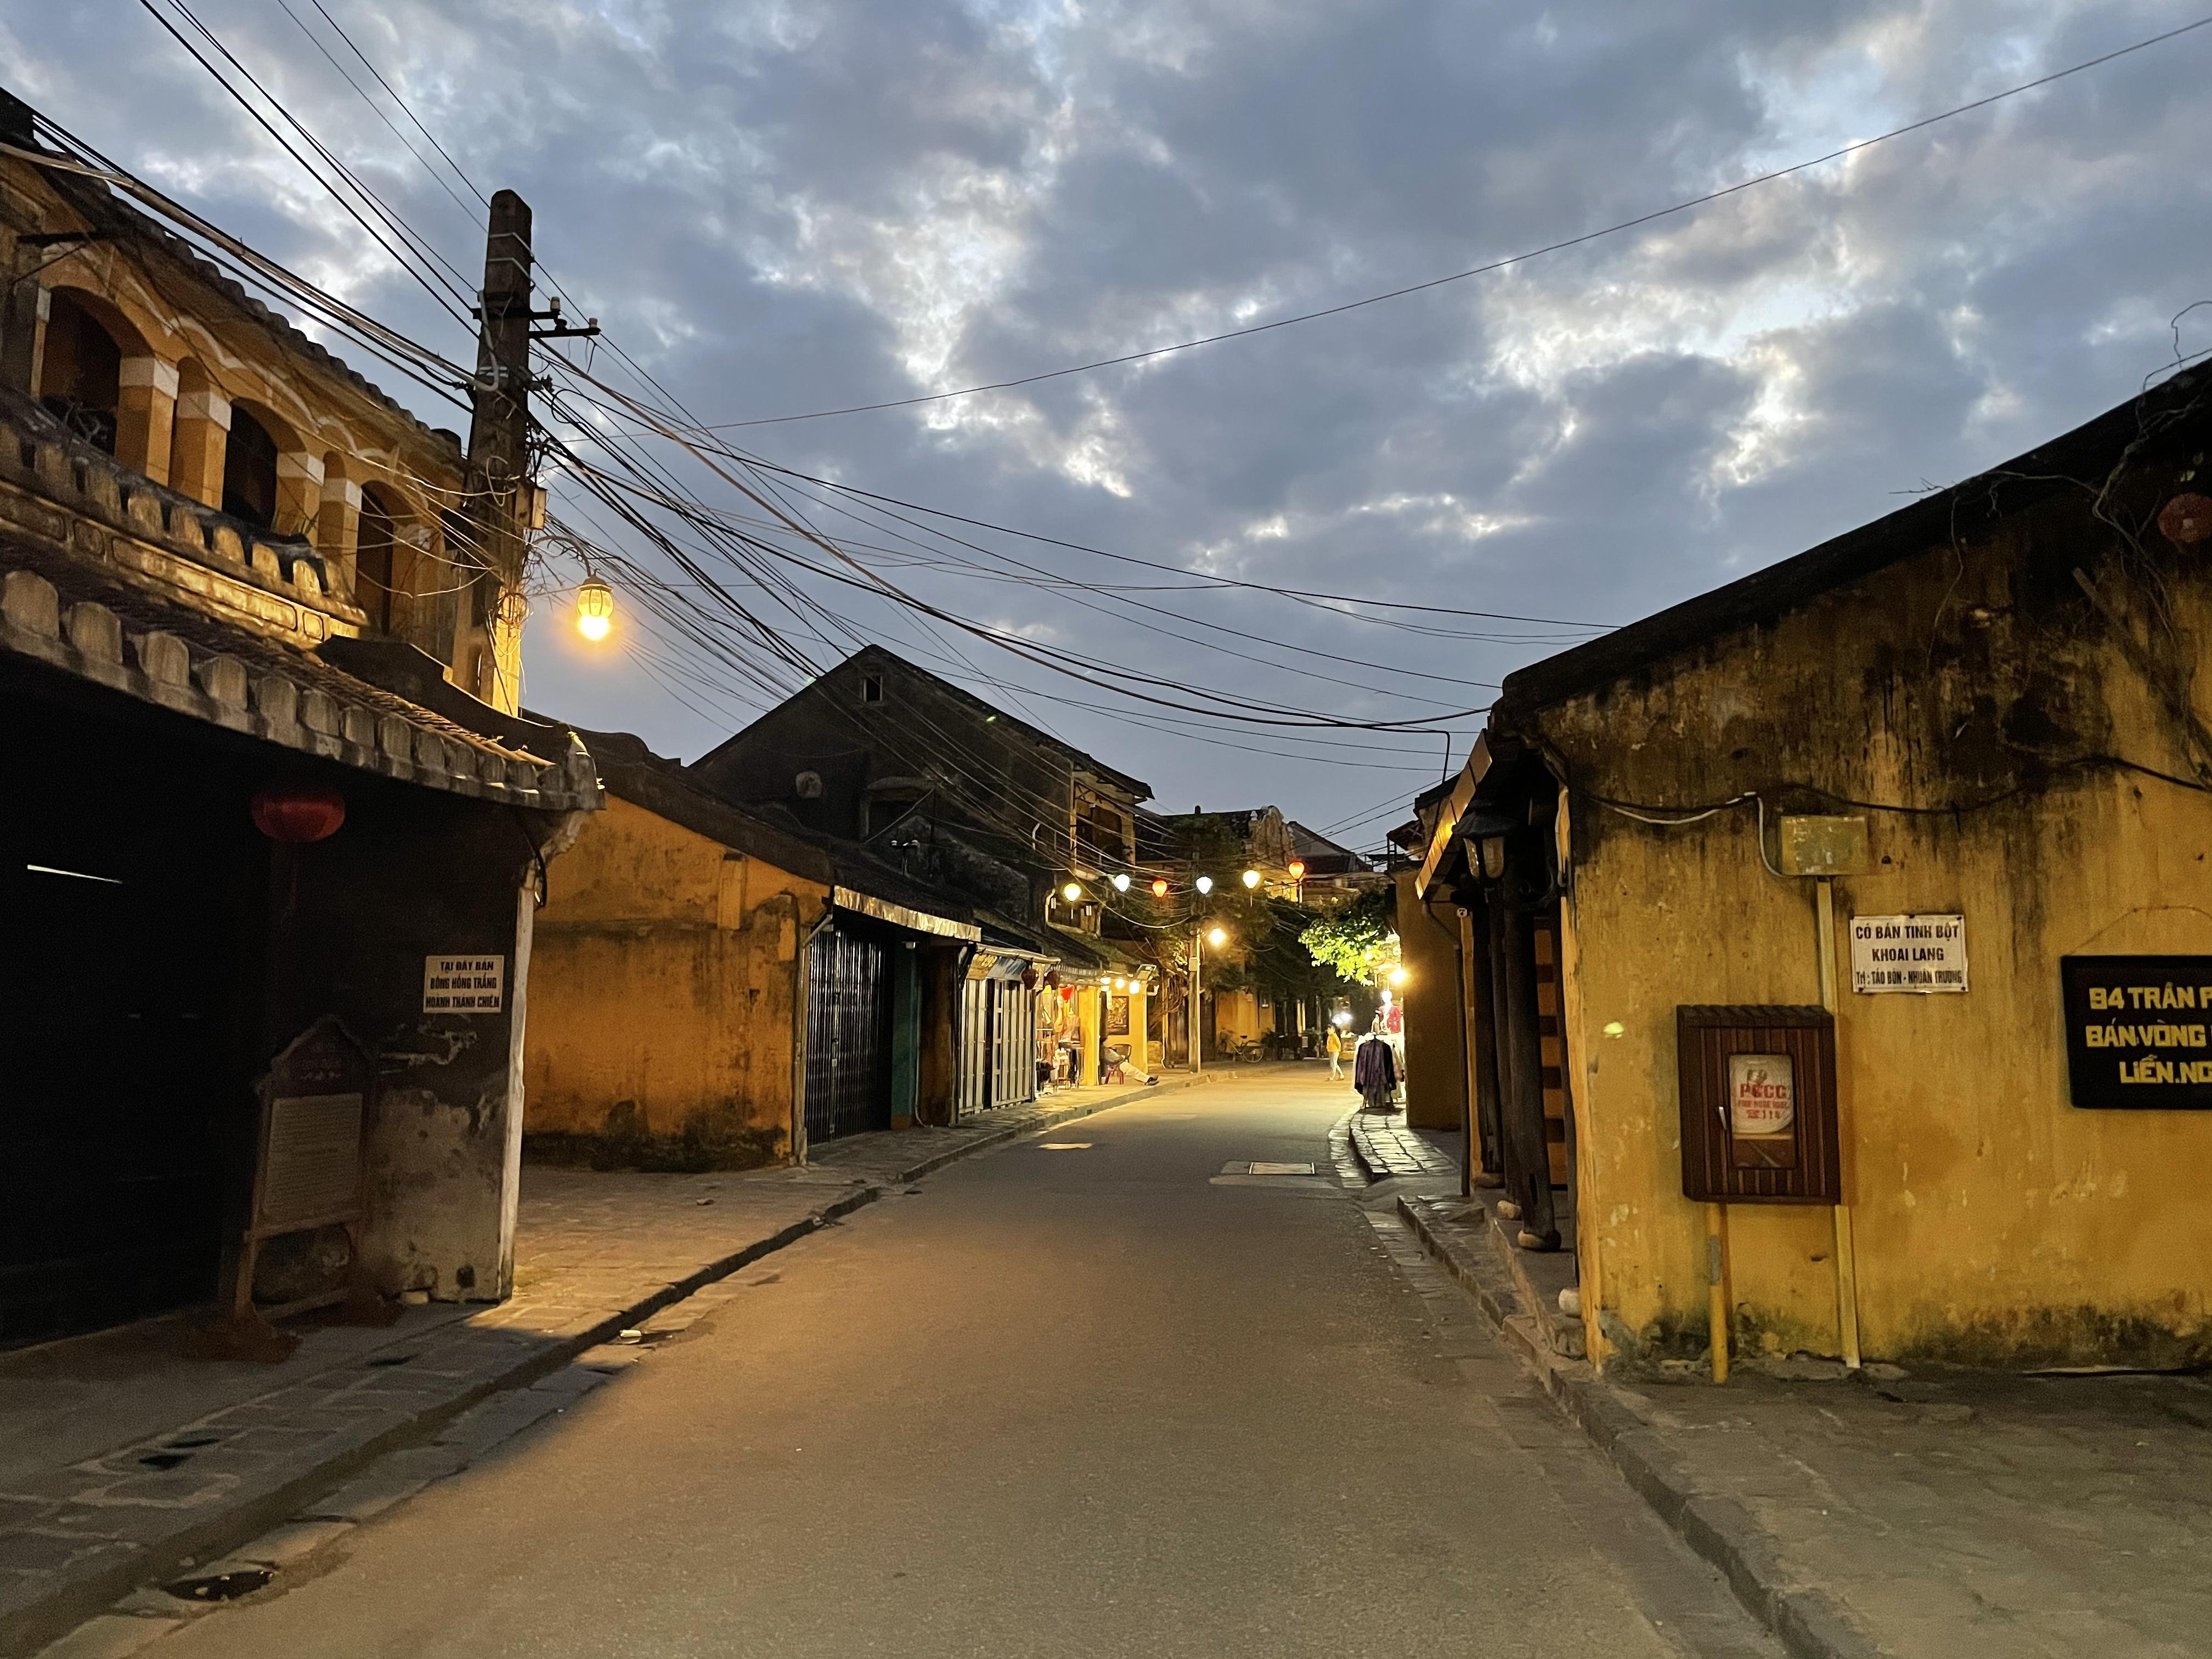
có ít người đang xuất hiện ở trên con phố